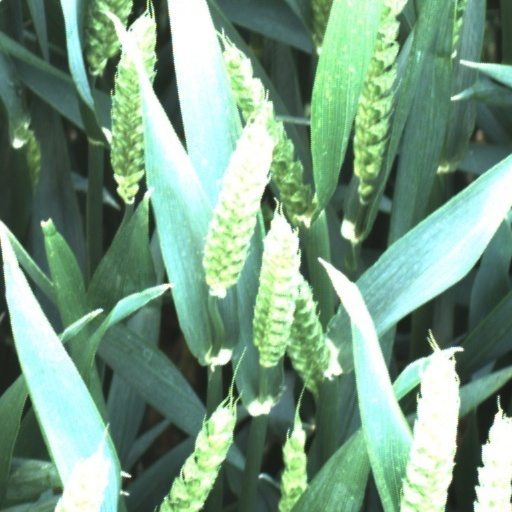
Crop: wheat